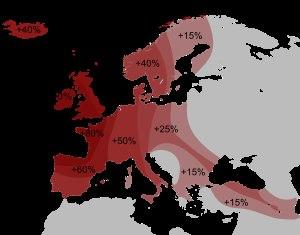
Indo-Européens est le nom donné aux locuteurs de l'indo-européen, dont est partiellement issu un ensemble de peuples d'Eurasie anciens ou modernes. Parmi les peuples anciens appartenant au groupe indo-européen, on peut citer les Celtes, les Germains, Hittites, les Italiques, les Tokhariens et les Thraces. Les peuples modernes qui appartiennent au groupe linguistique indo-européen sont les peuples d'Europe de l'Ouest, les peuples baltes, les Indiens, les peuples iraniens, les Grecs modernes, les différents peuples slaves modernes, les Albanais — les Albanais proviennent historiquement, entre autres, des Illyriens —, les Arméniens.
L'histoire du peuplement de la France commence au paléolithique inférieur avec les premières traces de pierres taillées, puis d'ossements d'Homo heidelbergensis. Les premiers hommes modernes arrivent au début du Paléolithique supérieur, remplaçant progressivement, entre environ 42 000 et 35 000 ans avant le présent, les populations néandertaliennes antérieures. Vers 5 000 av. J.-C., des populations originaires d'Anatolie, arrivées par la Méditerranée ou par la vallée du Danube, s'installent sur le territoire actuel de la France, en y apportant l'agriculture : c'est le début du Néolithique. Elles supplantent en grande partie les populations mésolithiques. À partir d'environ 2 000 av. J.-C., un nouveau remplacement de population a lieu avec l'arrivée des locuteurs de langues indo-européennes en provenance d'Europe centrale.
En génétique humaine, l'haplogroupe R1b est un haplogroupe du chromosome Y qui serait apparu il y a plus de 25 000 ans.